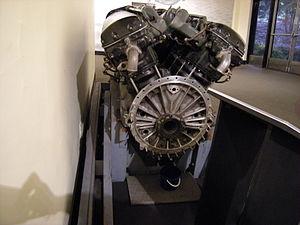
Le record de vitesse aquatique est ratifié par l'Union internationale motonautique. Obtenu par le Spirit of Australia, il est actuellement de 511 km/h et date de 1978.